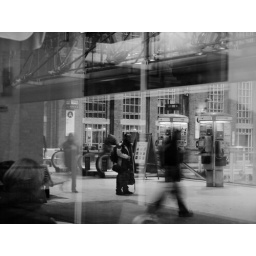
I was seat in the MD,Saw this man hold many bags waitting for his friend. Taken at 02/01/09